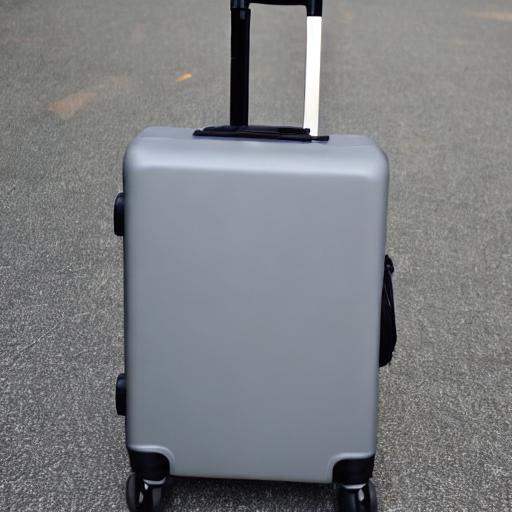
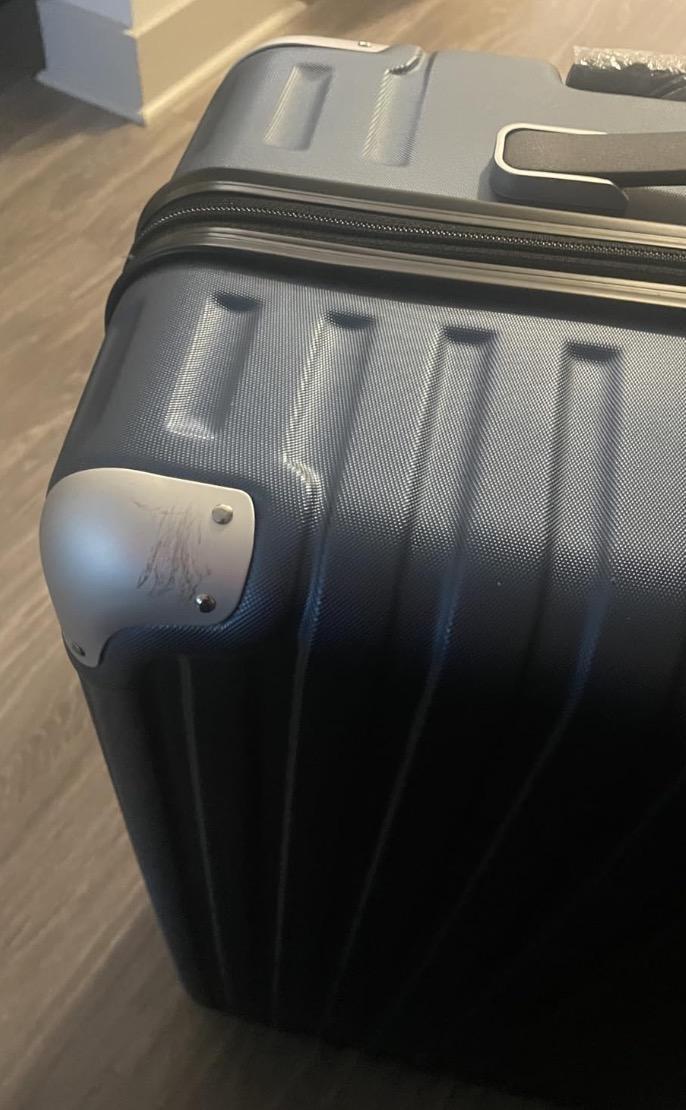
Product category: items_tea
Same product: no